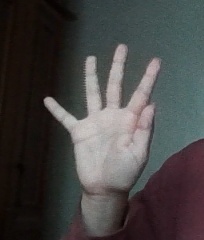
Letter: sheen